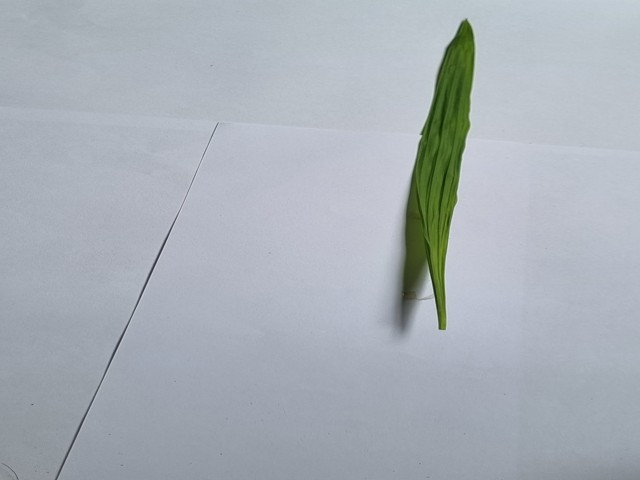
Plant: betal